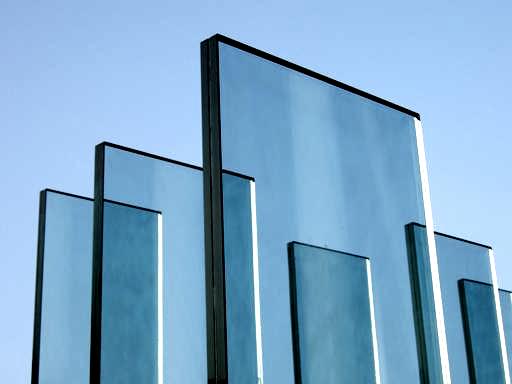
Material: glass